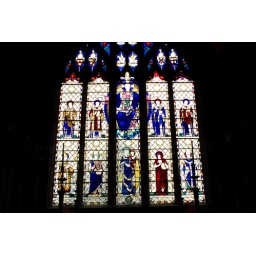
Stained glass window in Ely Cathedral